Metaleptea brevicornis

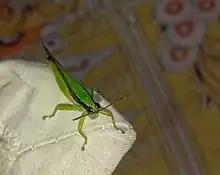
A clipped-wing grasshopper captured at night

"Metaleptea brevicornis" is found in wetlands across a large part of eastern North America, from the Great Lakes region south to Florida and Mexico.